Hariharan Chandrashekar

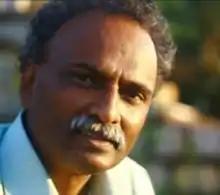

Dr. Hariharan Chandrashekar is an Indian ecological economist, founding and presiding over urban people-led movements for urban sustainability on water and energy, a mentor for green enterprise and entrepreneurs, and enabler of industry directions on sustainability and resilience, at the building scale and the city scale.